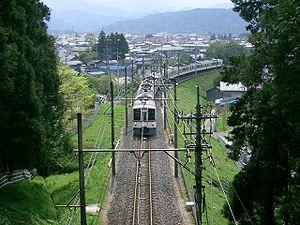
La ligne Seibu-Chichibu est une ligne ferroviaire de la compagnie privée Seibu dans la préfecture de Saitama au Japon. Elle relie la gare d'Agano à Hannō à celle de Seibu-Chichibu à Chichibu. La ligne prolonge la ligne Seibu Ikebukuro et tous les services sont interconnectés.